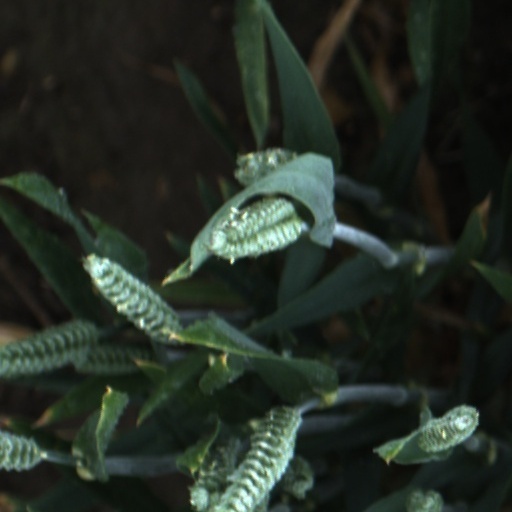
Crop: wheat